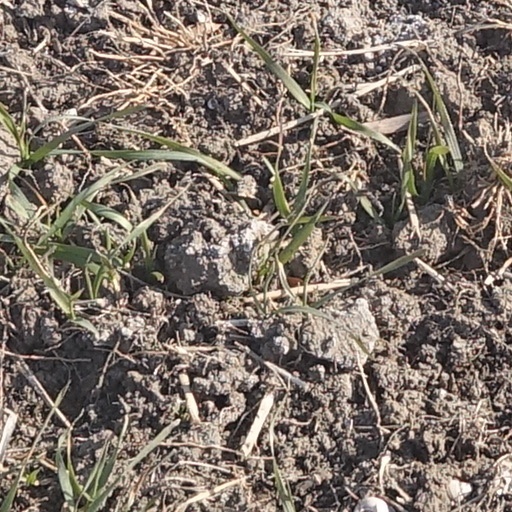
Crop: wheat